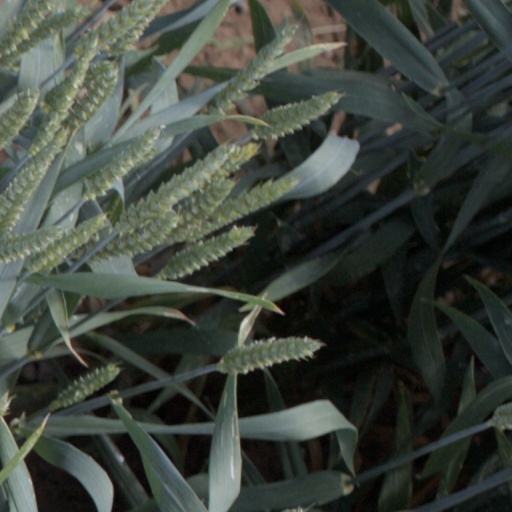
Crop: wheat